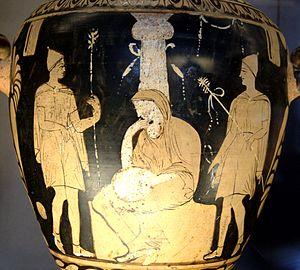
Oreste, Pylade et Électre à la tombe d'Agamemnon. Hydrie campanienne à figures rouges, v. 330 av. J.-C.